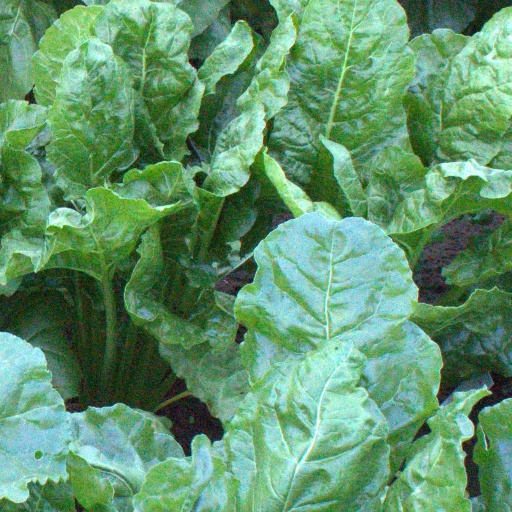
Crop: sugar beet